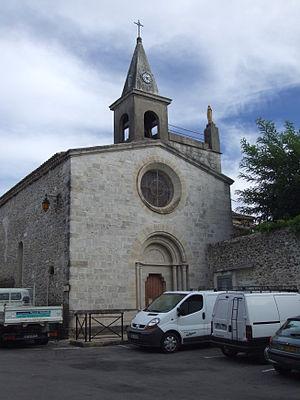
Saint-Denis est une commune française située dans le département du Gard en région Occitanie.